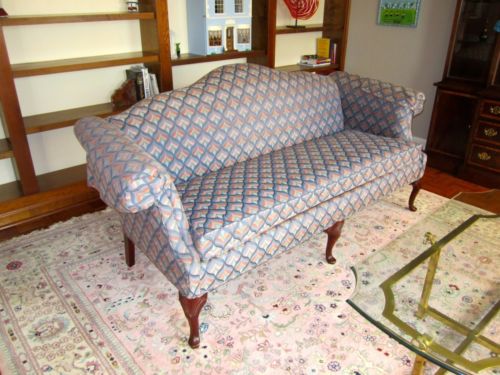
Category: sofa